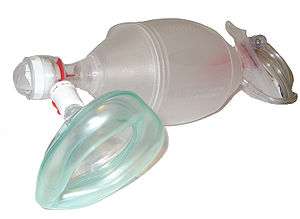
Ambu
En Ambu Bag, ventilationspose, som anvendes til kunstigt åndedræt
Ambu A/S er en dansk verdensomspændende virksomhed som udvikler, producerer og markedsfører medicinsk udstyr til hospitaler og redningstjenester. Virksomheden blev grundlagt i Glostrup i 1937 som Testa Laboratorium af den tyske ingeniør Holger Hesse, der havde ambitionen om at bygge en forretning dedikeret til produkter som ville bidrage til redning af menneskeliv.